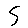
Label: 5